Samuel von Schmettau

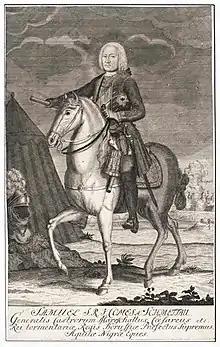
Samuel Graf von Schmettau

Samuel Graf von Schmettau (24 March 1684 – 18 August 1751) was a Prussian field marshal, artilleryman, and cartographer.